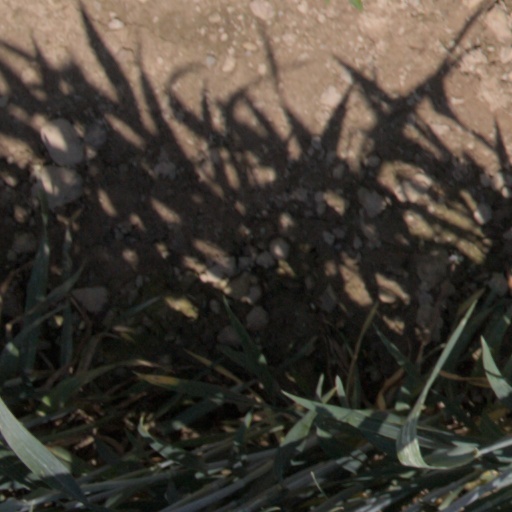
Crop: wheat